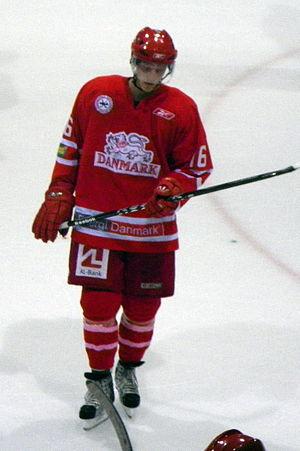
Lars Eller, joueur de hockey sur glace avec l'équipe du Danemark. Match amical contre la France à Grenoble.